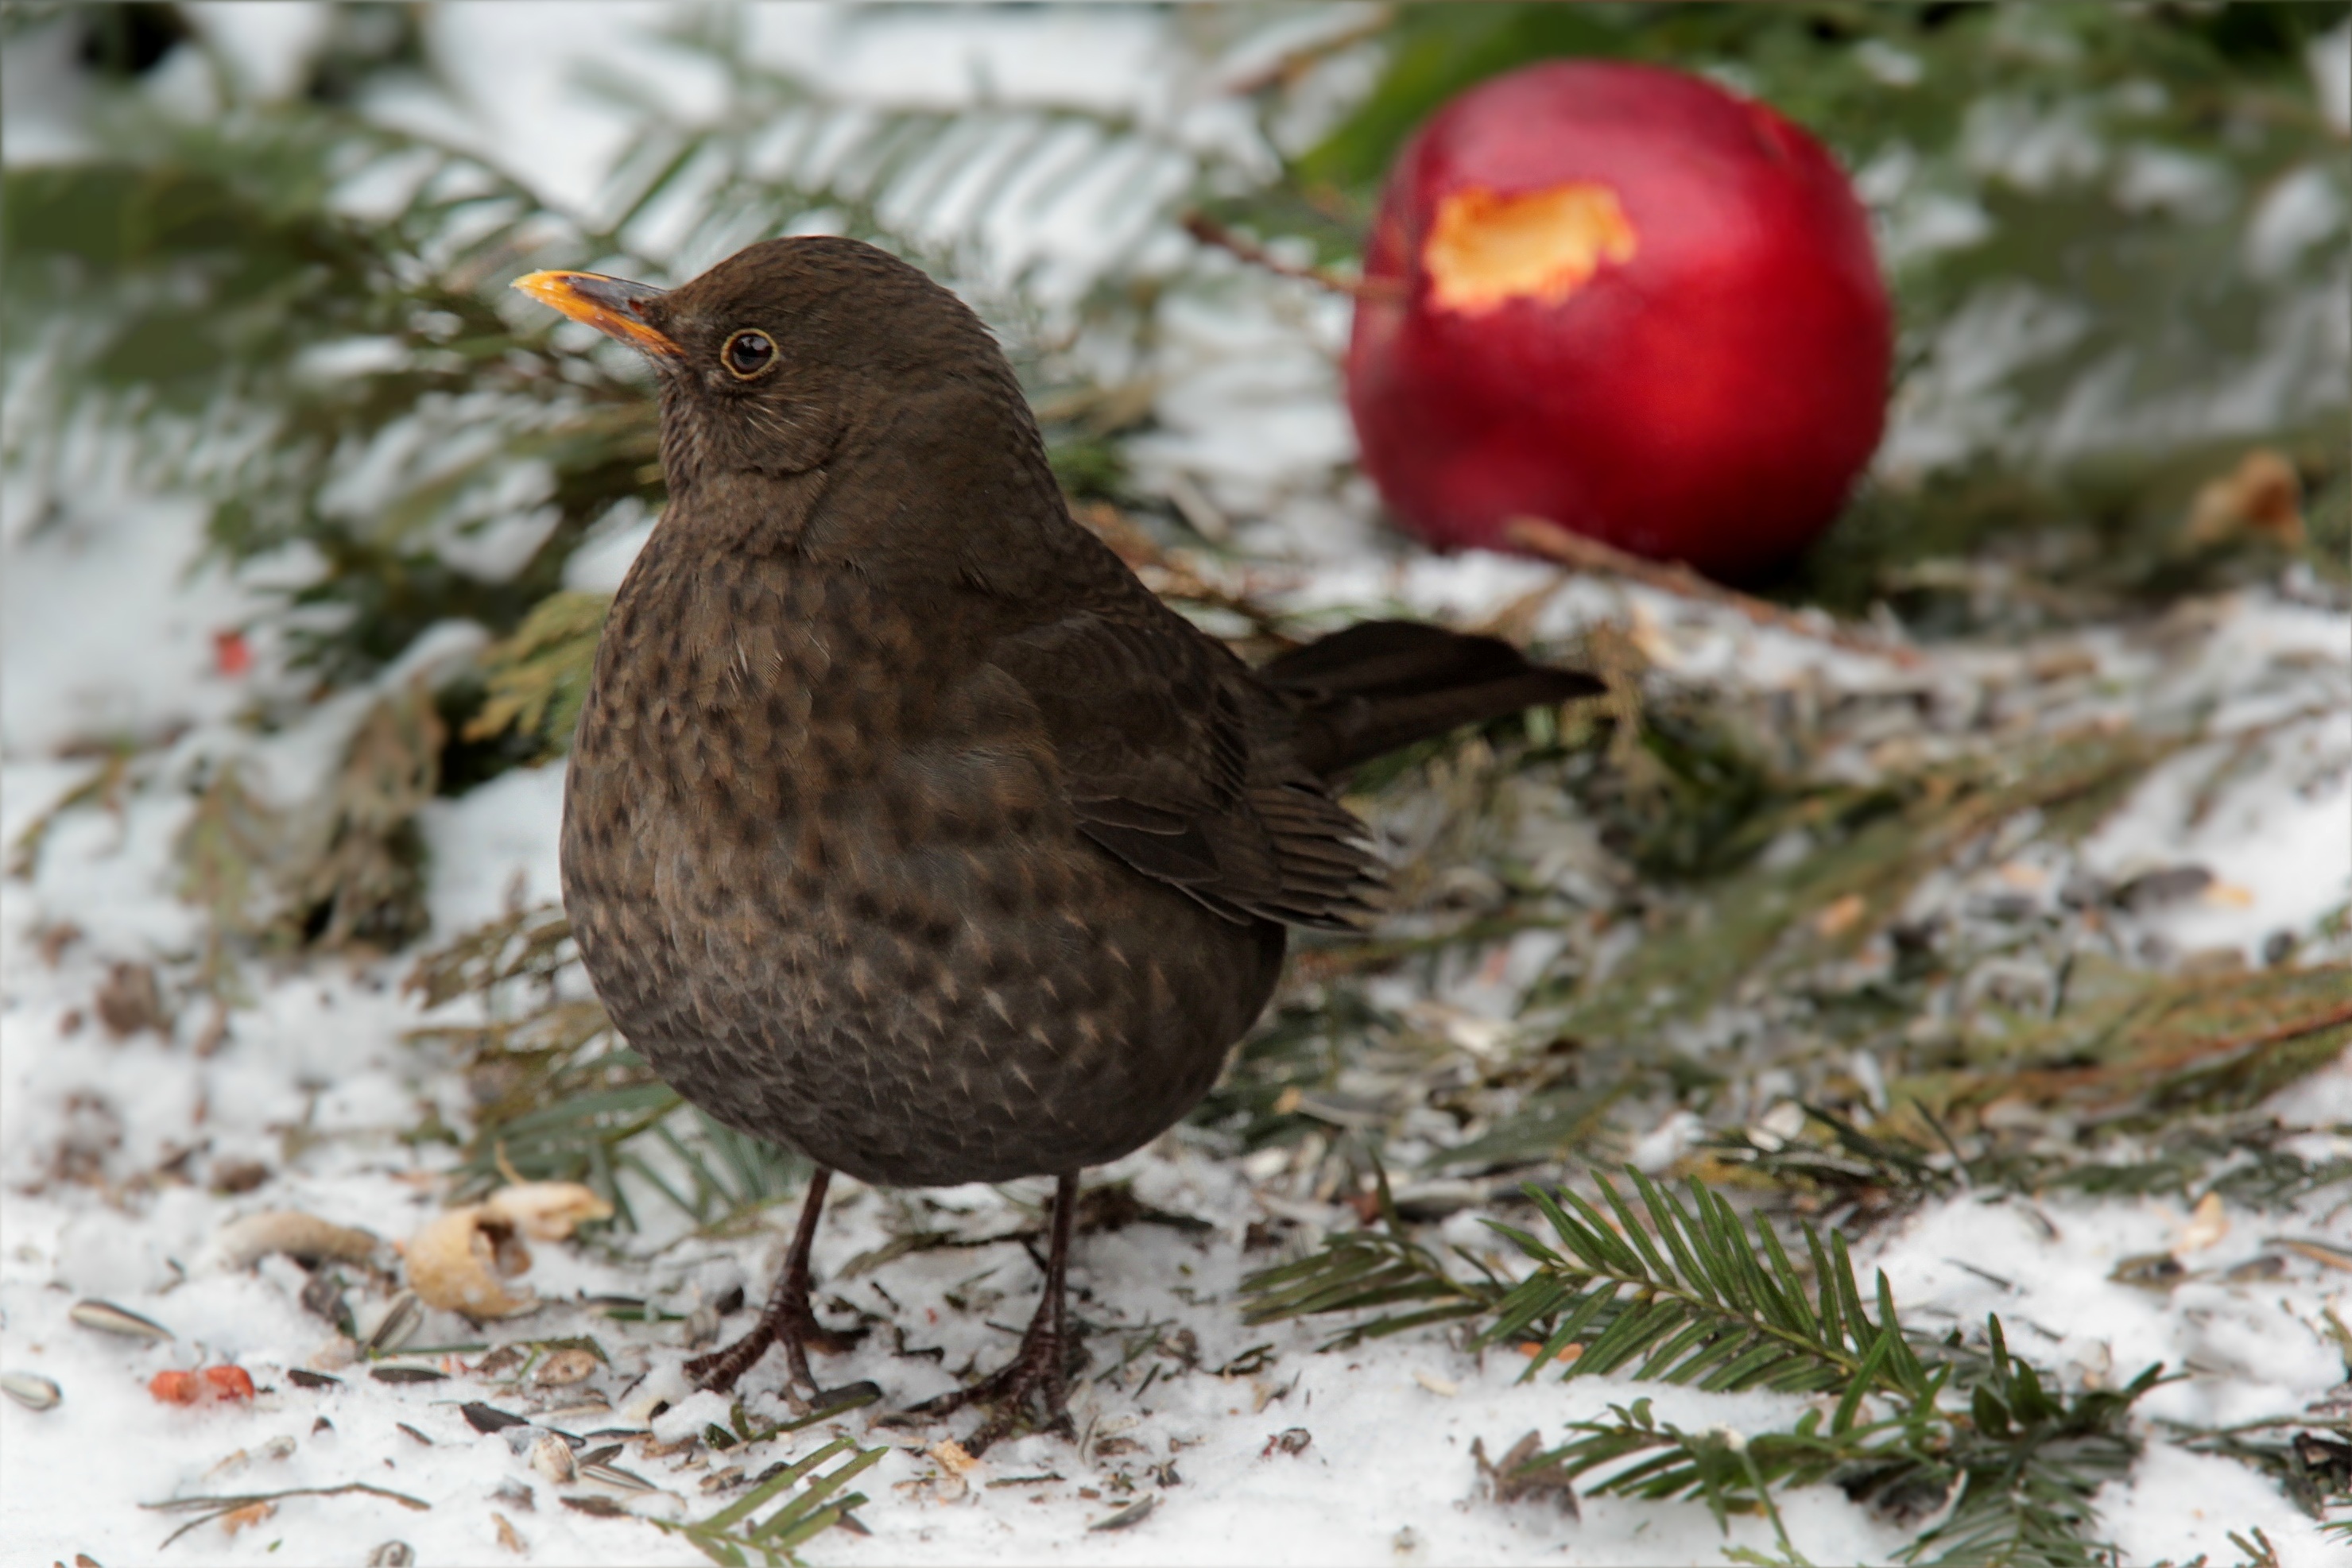
branch, winter, bird, wildlife, beak, robin, fauna, vertebrate, sparrow, finch, blackbird, throttle, turdus philomelos, foraging garden, old world flycatcher, perching bird, emberizidae